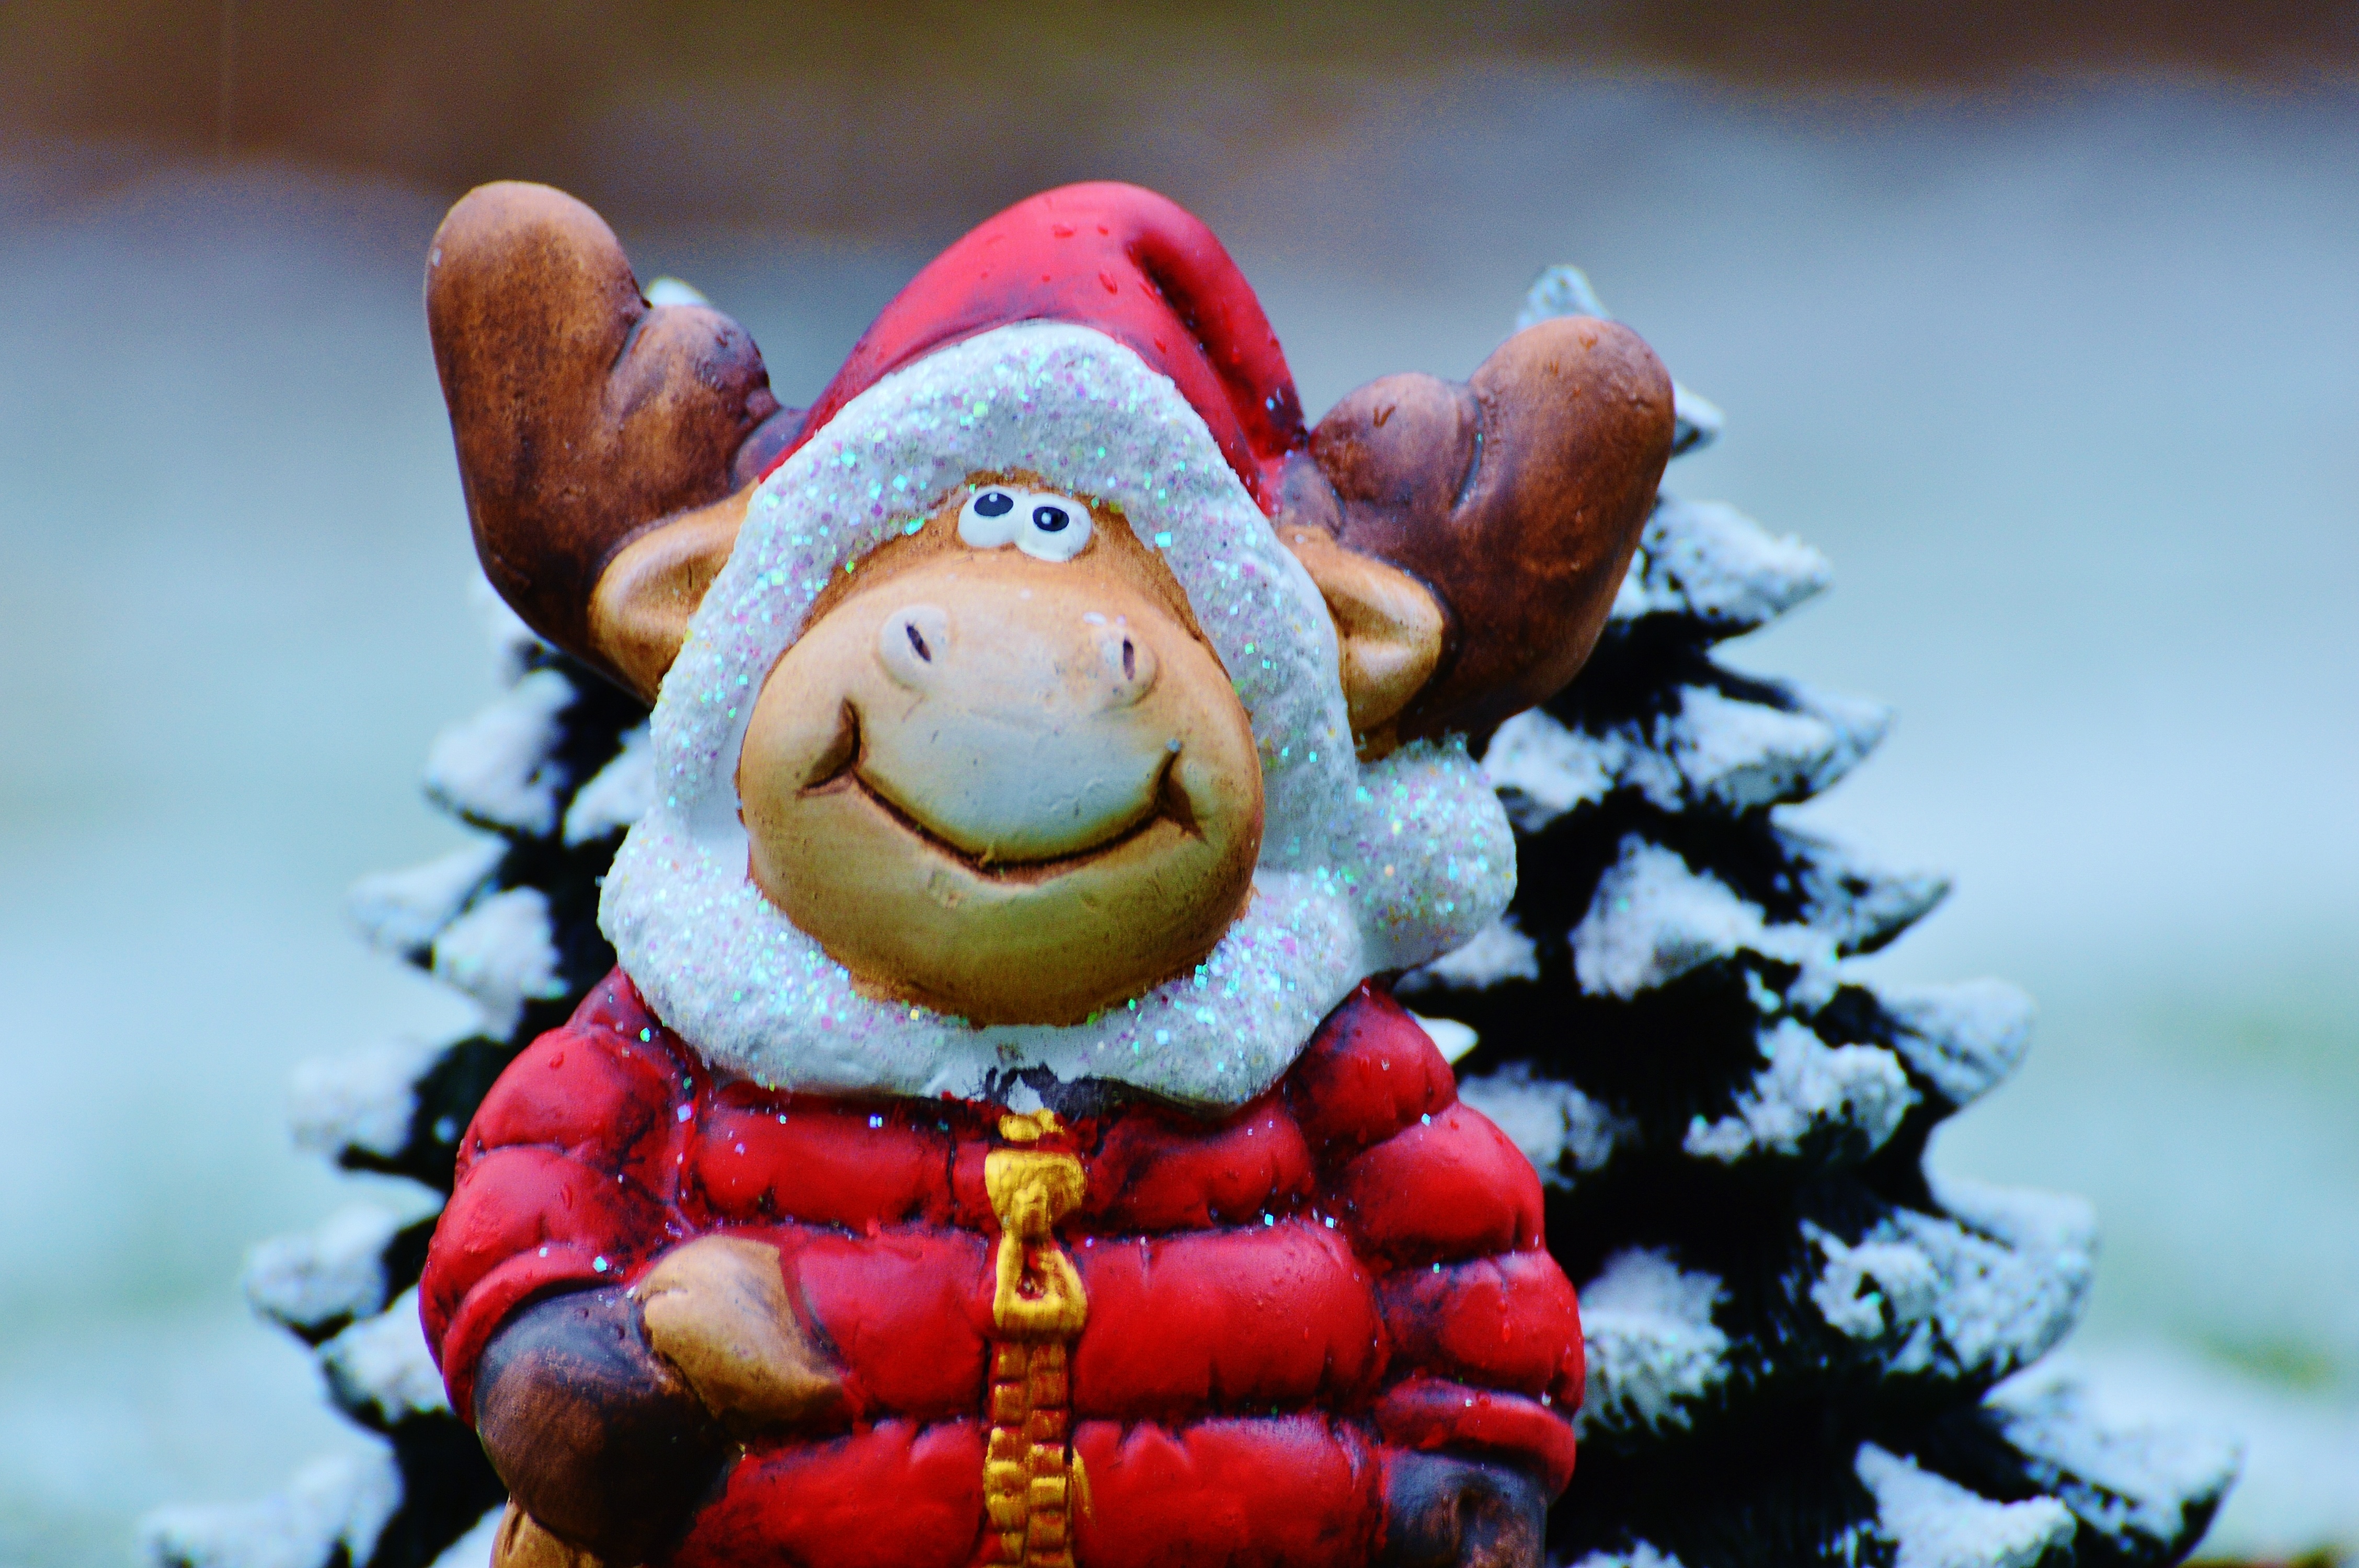
winter, deer, statue, decoration, red, christmas, toy, close up, advent, christmas time, festival, happy, contemplative, holidays, reindeer, mood, greeting card, santa claus, christmas motif, christmas card, merry christmas, happy fixed, christmas greeting, feast of love, stuffed toy, christmas moose